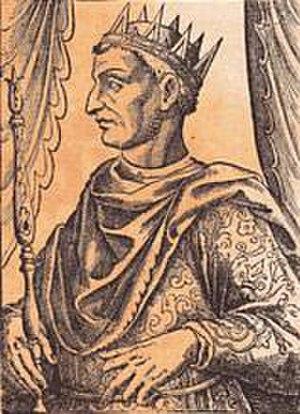
Nicolas Breakspear est le 169ᵉ pape de l'Église catholique sous le nom d’Adrien IV de 1154 à 1159. C'est le seul pape d'origine anglaise.
Le royaume de Sicile a dans le passé recouvert plusieurs zones géographiques différentes au fil du temps, et il ne s'est pas limité à la seule île de Sicile. Il a été l'objet de convoitises de la part des plus grandes familles européennes, qui se sont battues pour s'en assurer la possession. L'histoire du royaume a été particulièrement mouvementée, marquée par des assassinats, des guerres de succession, des séparations. Les rois de Sicile n'ont donc pas tous régné sur un territoire identique. On a même pu parler, lors des périodes au cours desquelles les royaumes de Sicile et de Naples ont été réunis, de « Royaume des Deux-Siciles ». Établir la liste des rois de Sicile et/ou de Naples suppose donc de rattacher les noms des rois à la bonne entité politique.
Guillaume Iᵉʳ de Sicile, dit Guillaume le Mauvais, est le second roi normand de Sicile de 1154 à 1166. Il doit sa mauvaise réputation au chroniqueur Hugues Falcand.